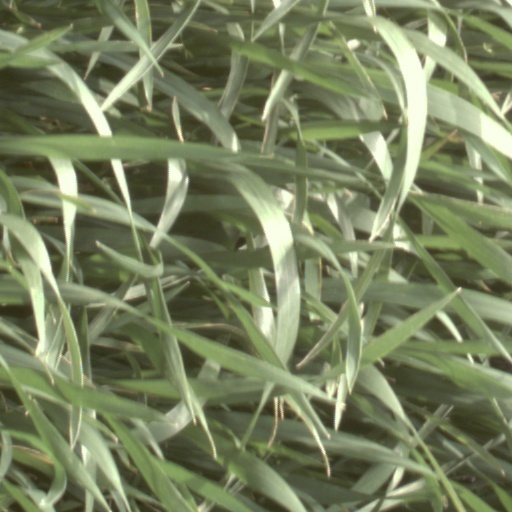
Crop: wheat